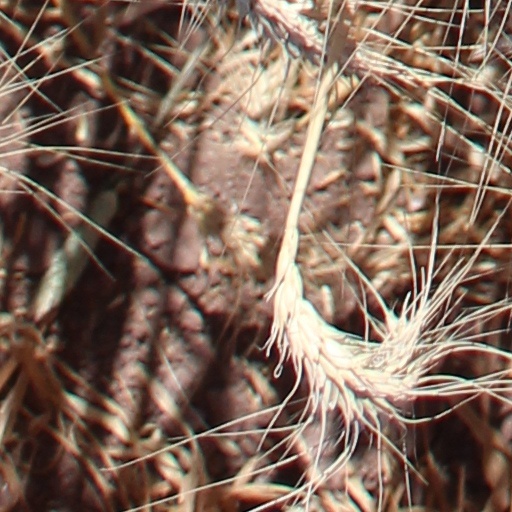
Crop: wheat